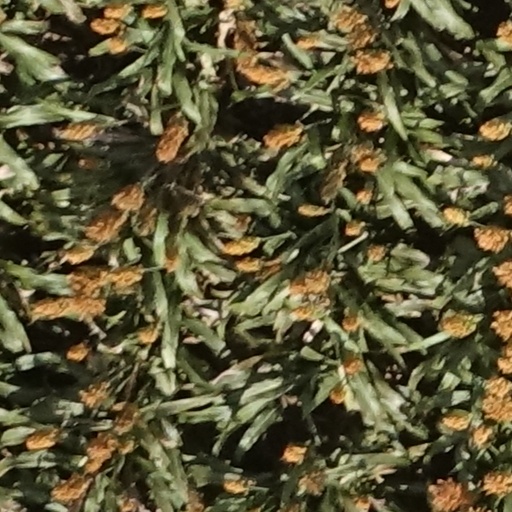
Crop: sorghum